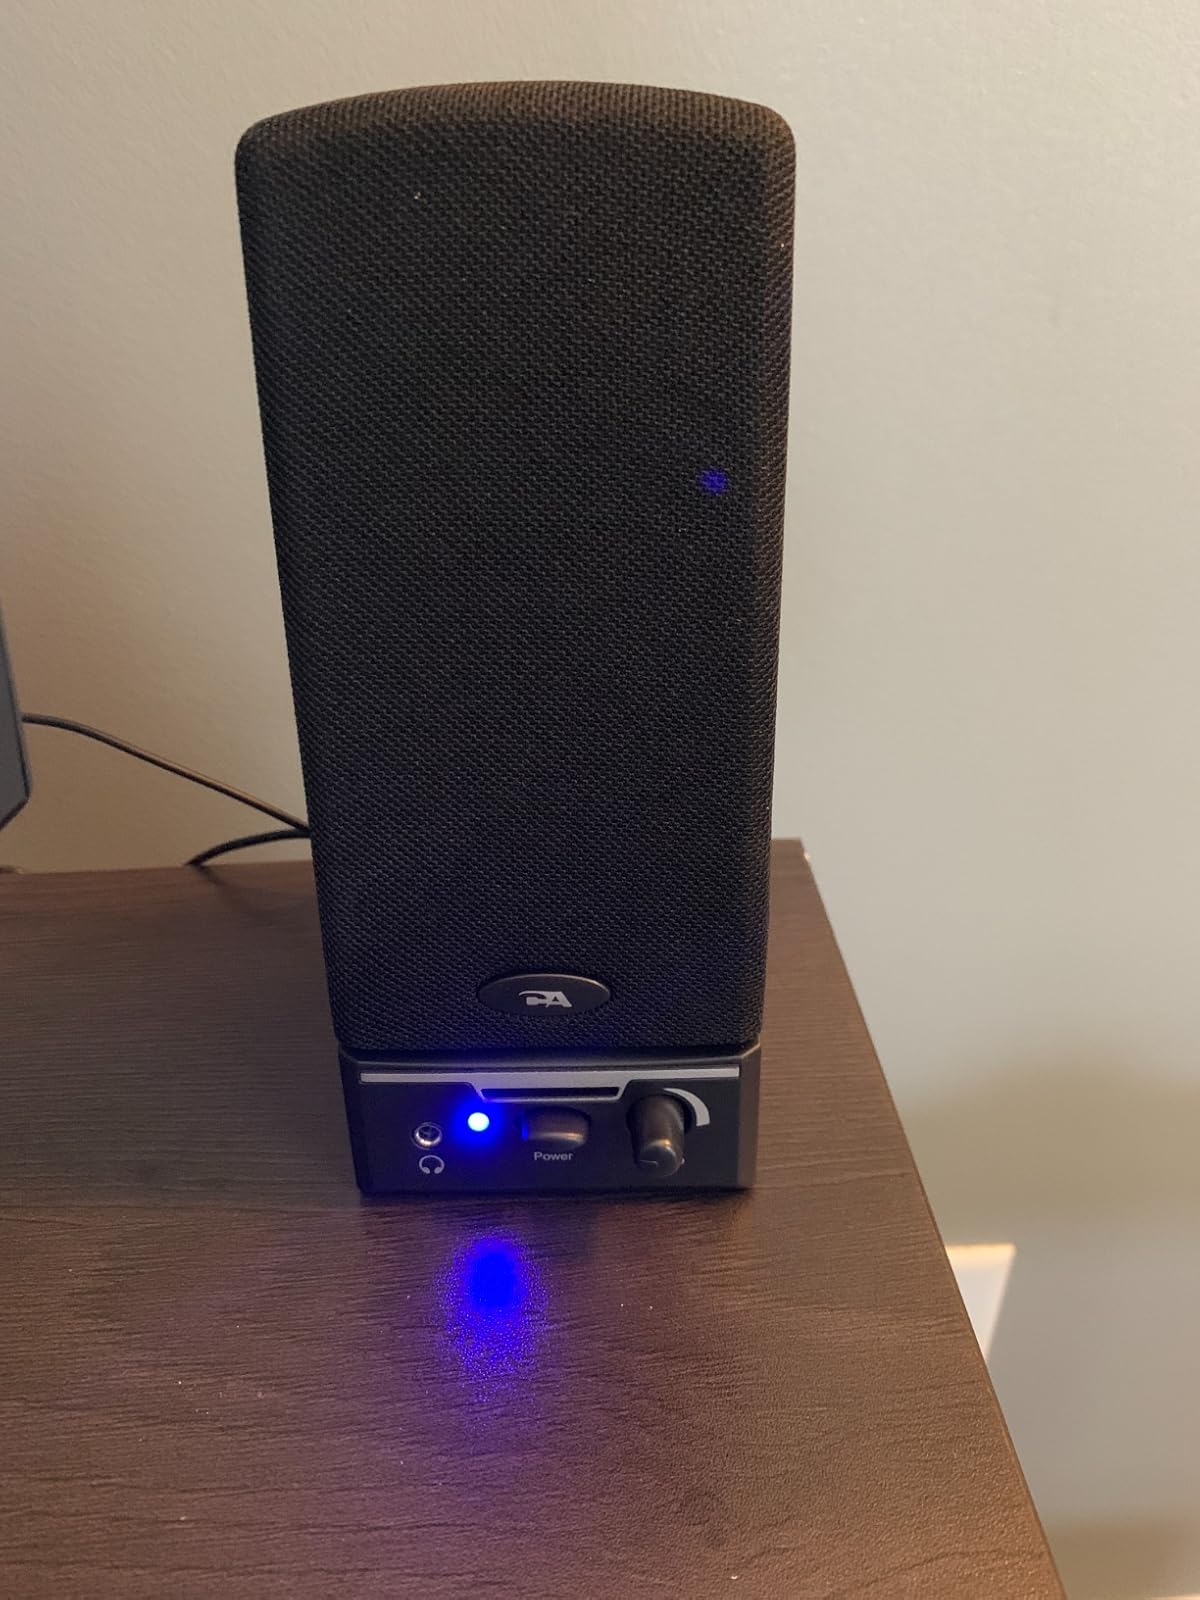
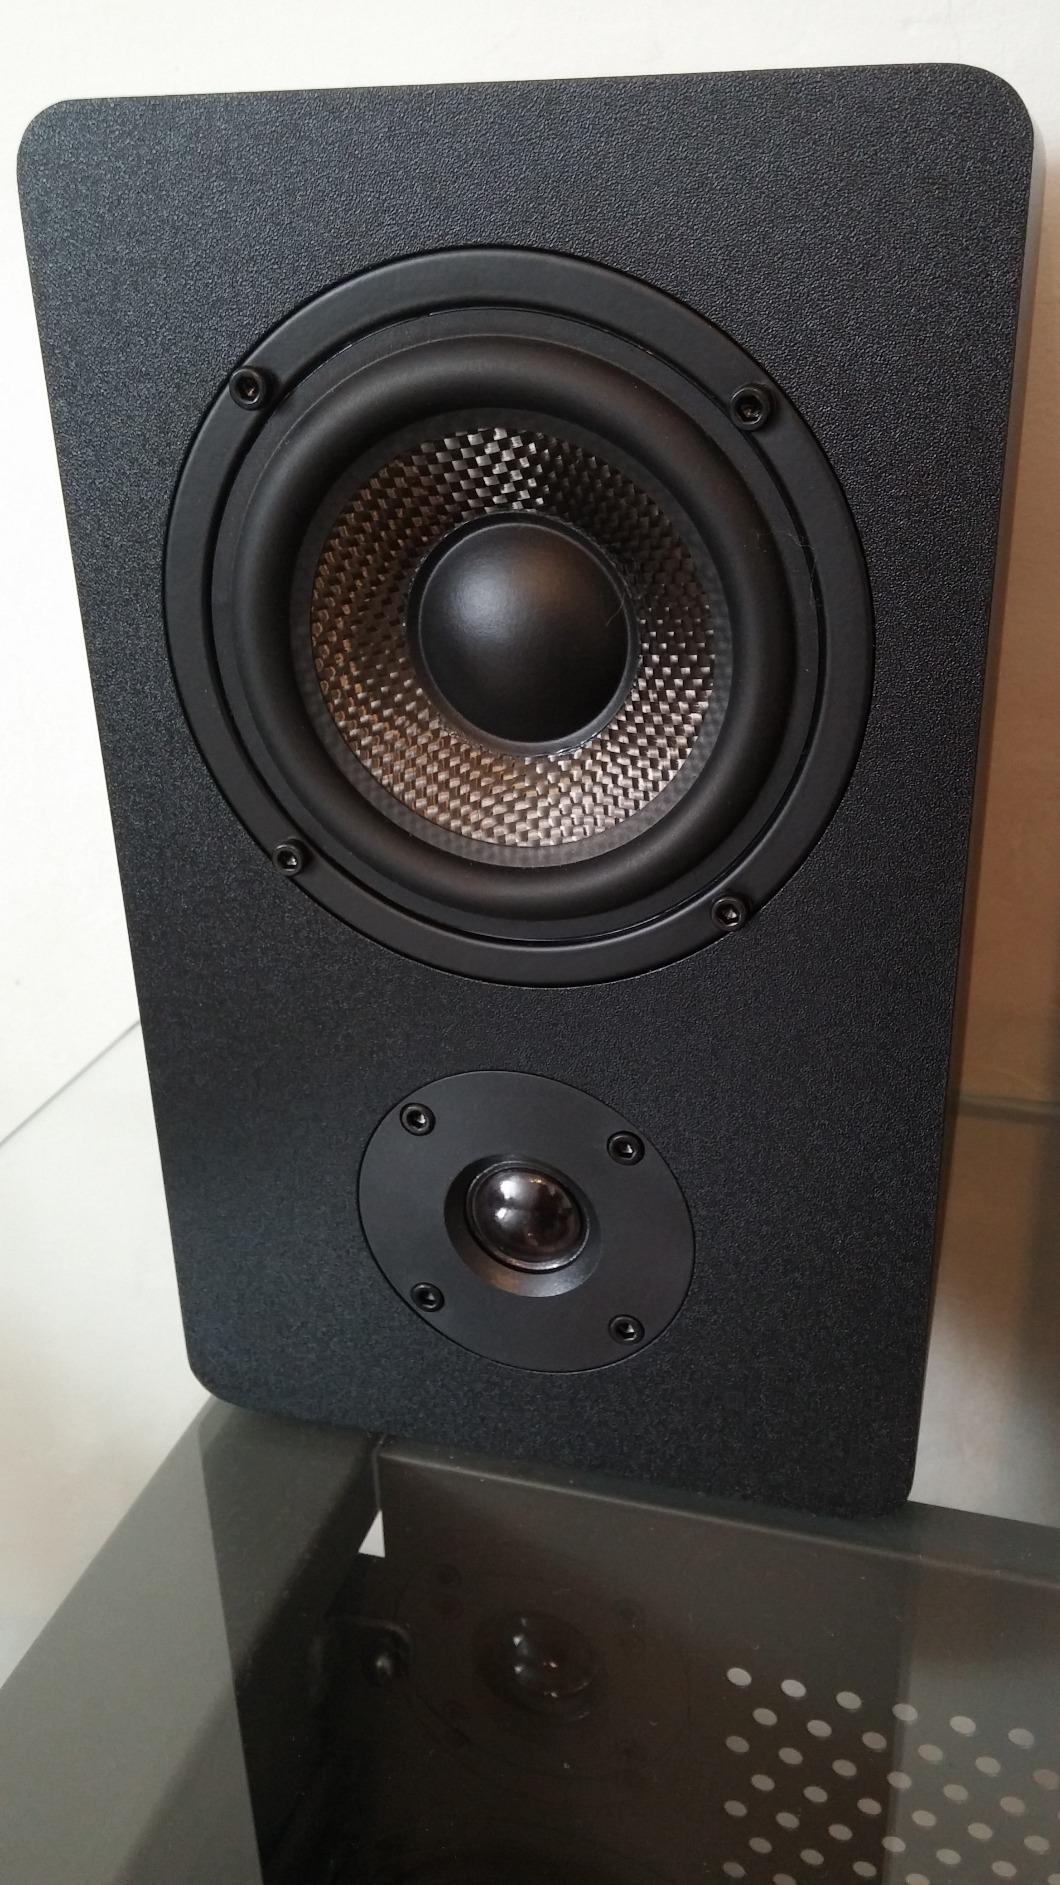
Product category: speaker
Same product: no